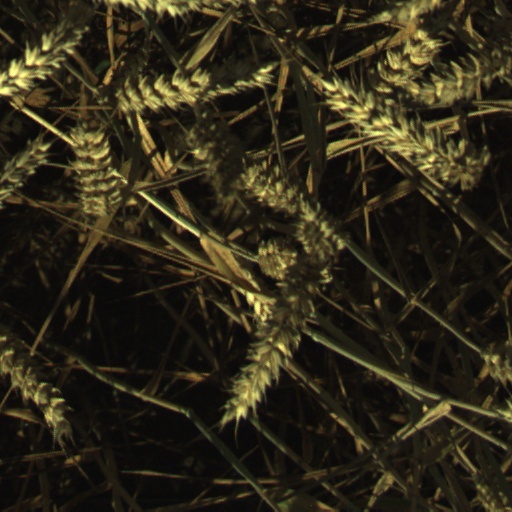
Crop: wheat